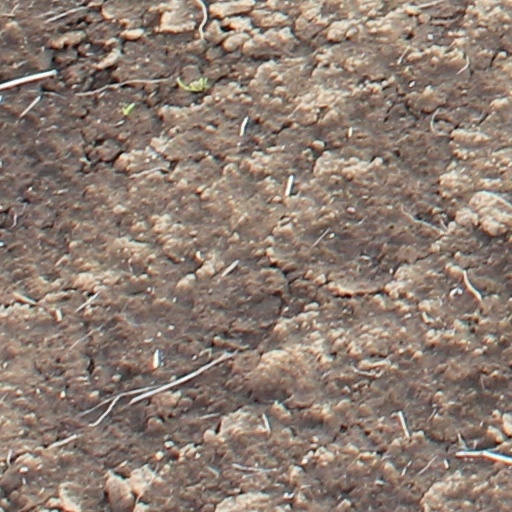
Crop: wheat